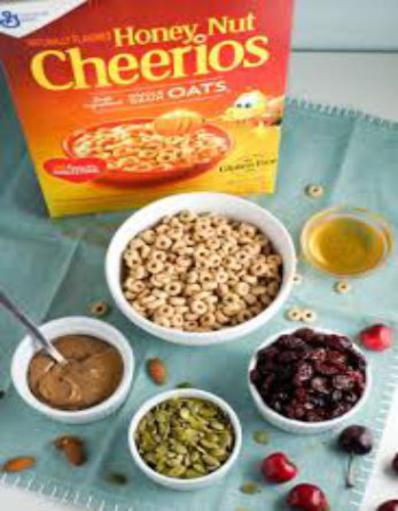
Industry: Food